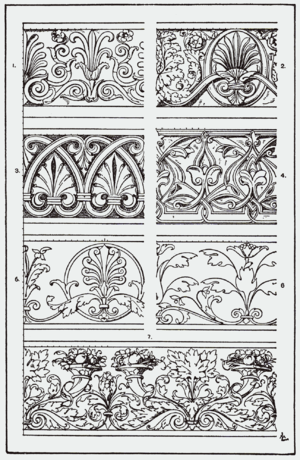
En architecture, un ornement est une partie décorative utilisée pour embellir des parties de bâtiment ou de mobilier intérieur, etc. Dans la tradition classique l'ornement se décline à partir des ordres d'architecture. Il peut être ciselé dans la pierre, le bois ou un métal précieux, formé avec du plâtre ou de l'argile, ou imprimé sur une surface comme ornement appliqué. Une grande variété de styles décoratifs de motifs a été développée pour l'architecture et les arts appliqués dont la céramique, le mobilier, la ferronnerie, l'imprimerie, le verre travaillé et les textiles.